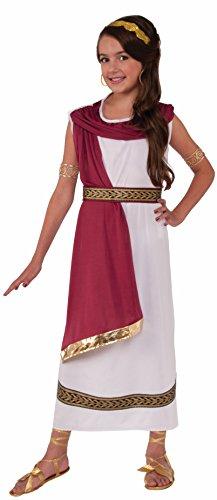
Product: Children's Greek Goddess
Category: Toys & Games | Dress Up & Pretend Play | Costumes
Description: Includes Headpiece, Robe With Attached Shoulder Drape and Belt.
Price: $12.45 - $22.40